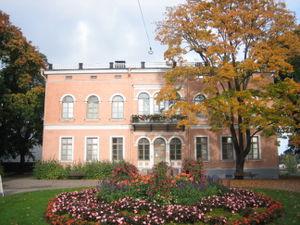
La villa d'Hakasalmi est un musée situé dans le quartier d'Etu-Töölö à Helsinki.
Cette Liste des bâtiments historiques d'Helsinki est non exhaustive et répertorie les plus anciens bâtiments du centre d'Helsinki datant du milieu du XVIIIᵉ siècle.
Etu-Töölö est un quartier d'Helsinki, la capitale finlandaise situé immédiatement au nord-ouest du centre ville, accolé à baie de Seurasaarenselkä.